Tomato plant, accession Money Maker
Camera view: vertical (180 deg); turntable rotation: 180 degrees
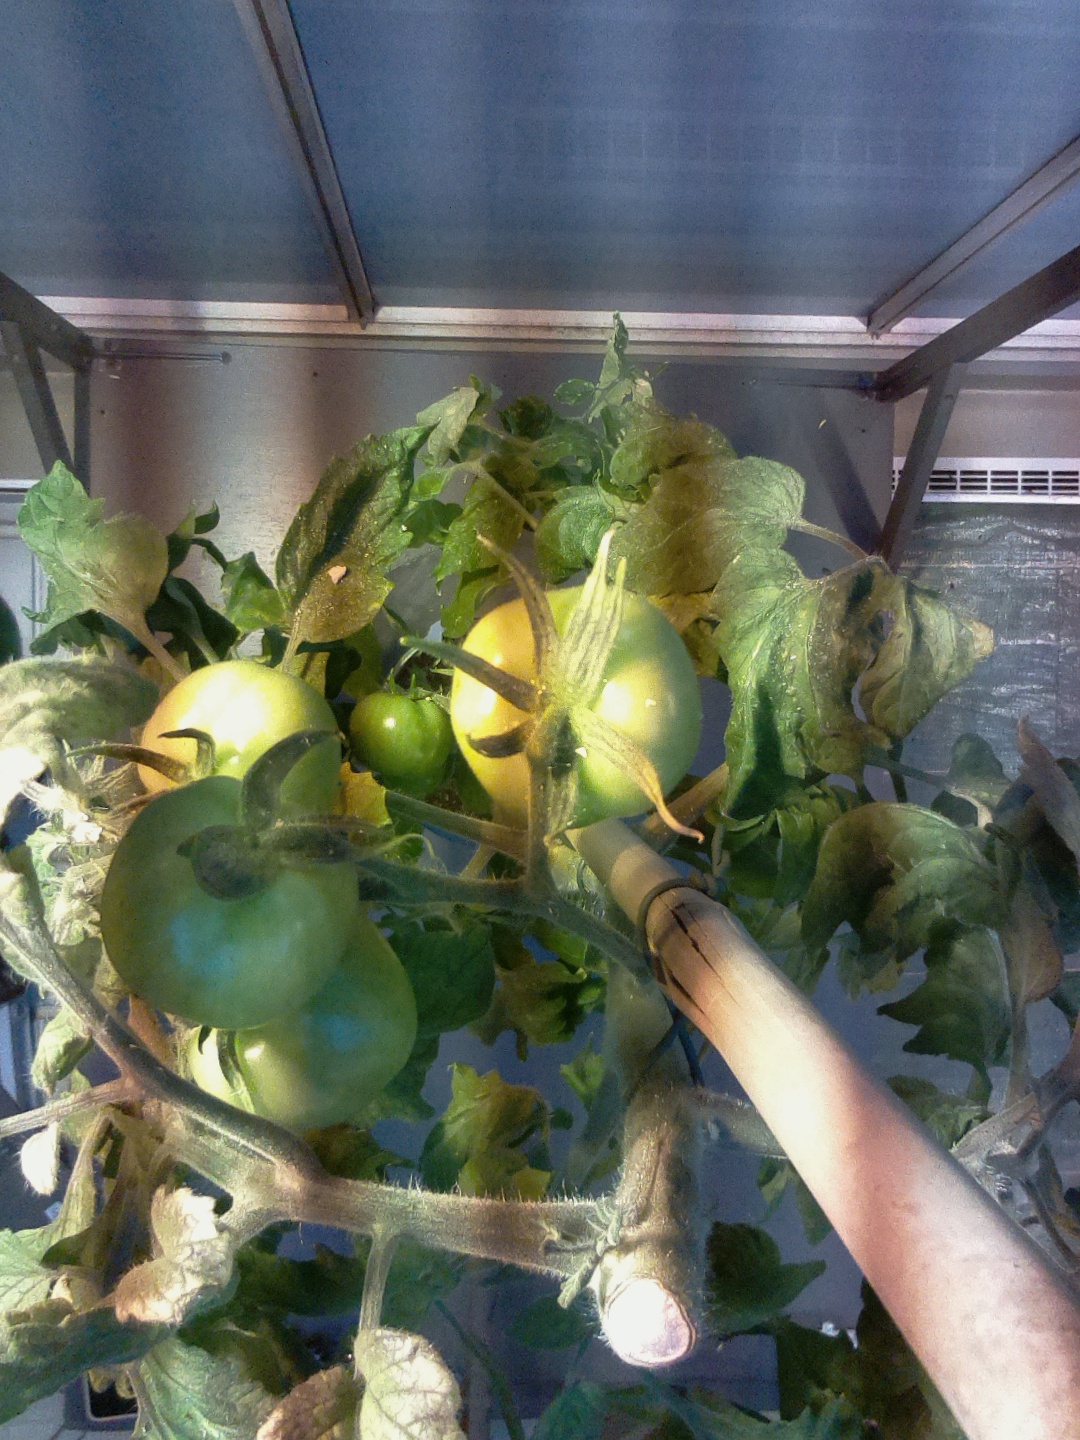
BBCH growth stage 78: 80% -90% of final fruit size